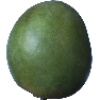
Label: Mango 1